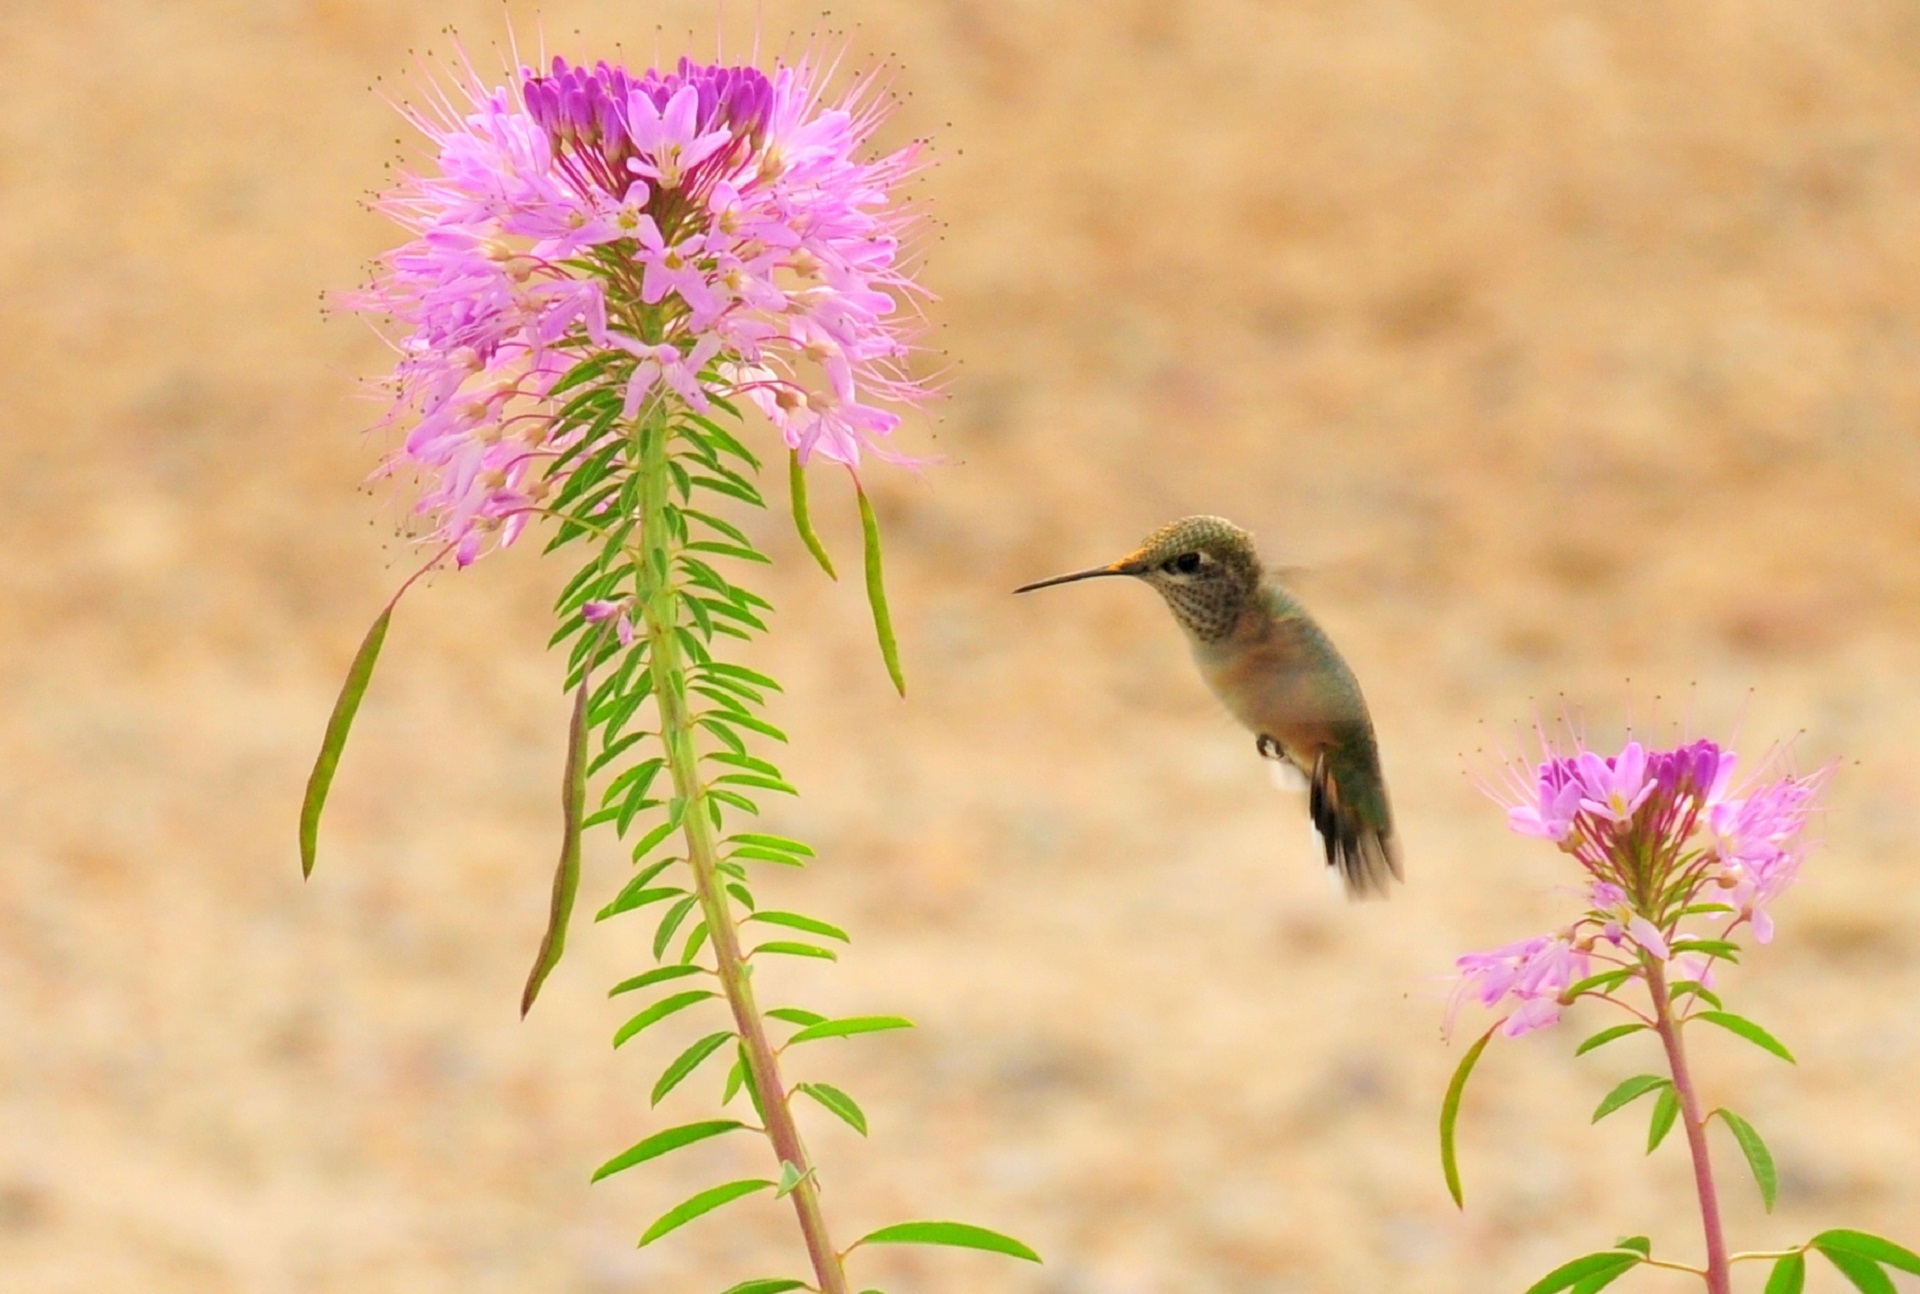
branch, blossom, bird, plant, meadow, prairie, flower, bloom, flying, wildlife, small, hummingbird, flora, fauna, wildflower, feeding, wings, nectar, hovering, flowering plant, rufous hummingbird, grass family, land plant